School bus

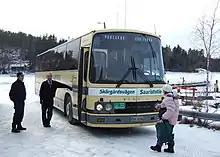
A school bus along the Skärgårdsvägen road in Pargas, Finland

In theory, urban and suburban routes prove advantageous for the use of an electric bus; charging can be achieved before and after the bus is transporting students (when the bus is parked). In the early 1990s, several prototype models of battery-powered buses were developed as conversions of existing school buses; these were built primarily for research purposes.